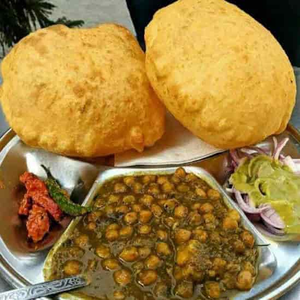
Dish: cholebhature